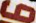
Number: 6